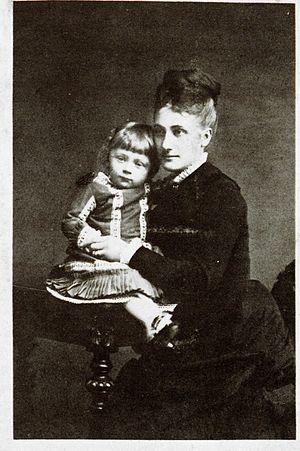
Friedrich Josef Franz Ritter von Herzmanowsky, dit Fritz von Herzmanovsky-Orlando, né le 30 avril 1877 à Vienne et mort le 27 mai 1954 au château Rametz à Merano, est un écrivain et dessinateur autrichien. Il est avec Gustav Meyrink l'un des grands noms de la littérature fantastique en Autriche.